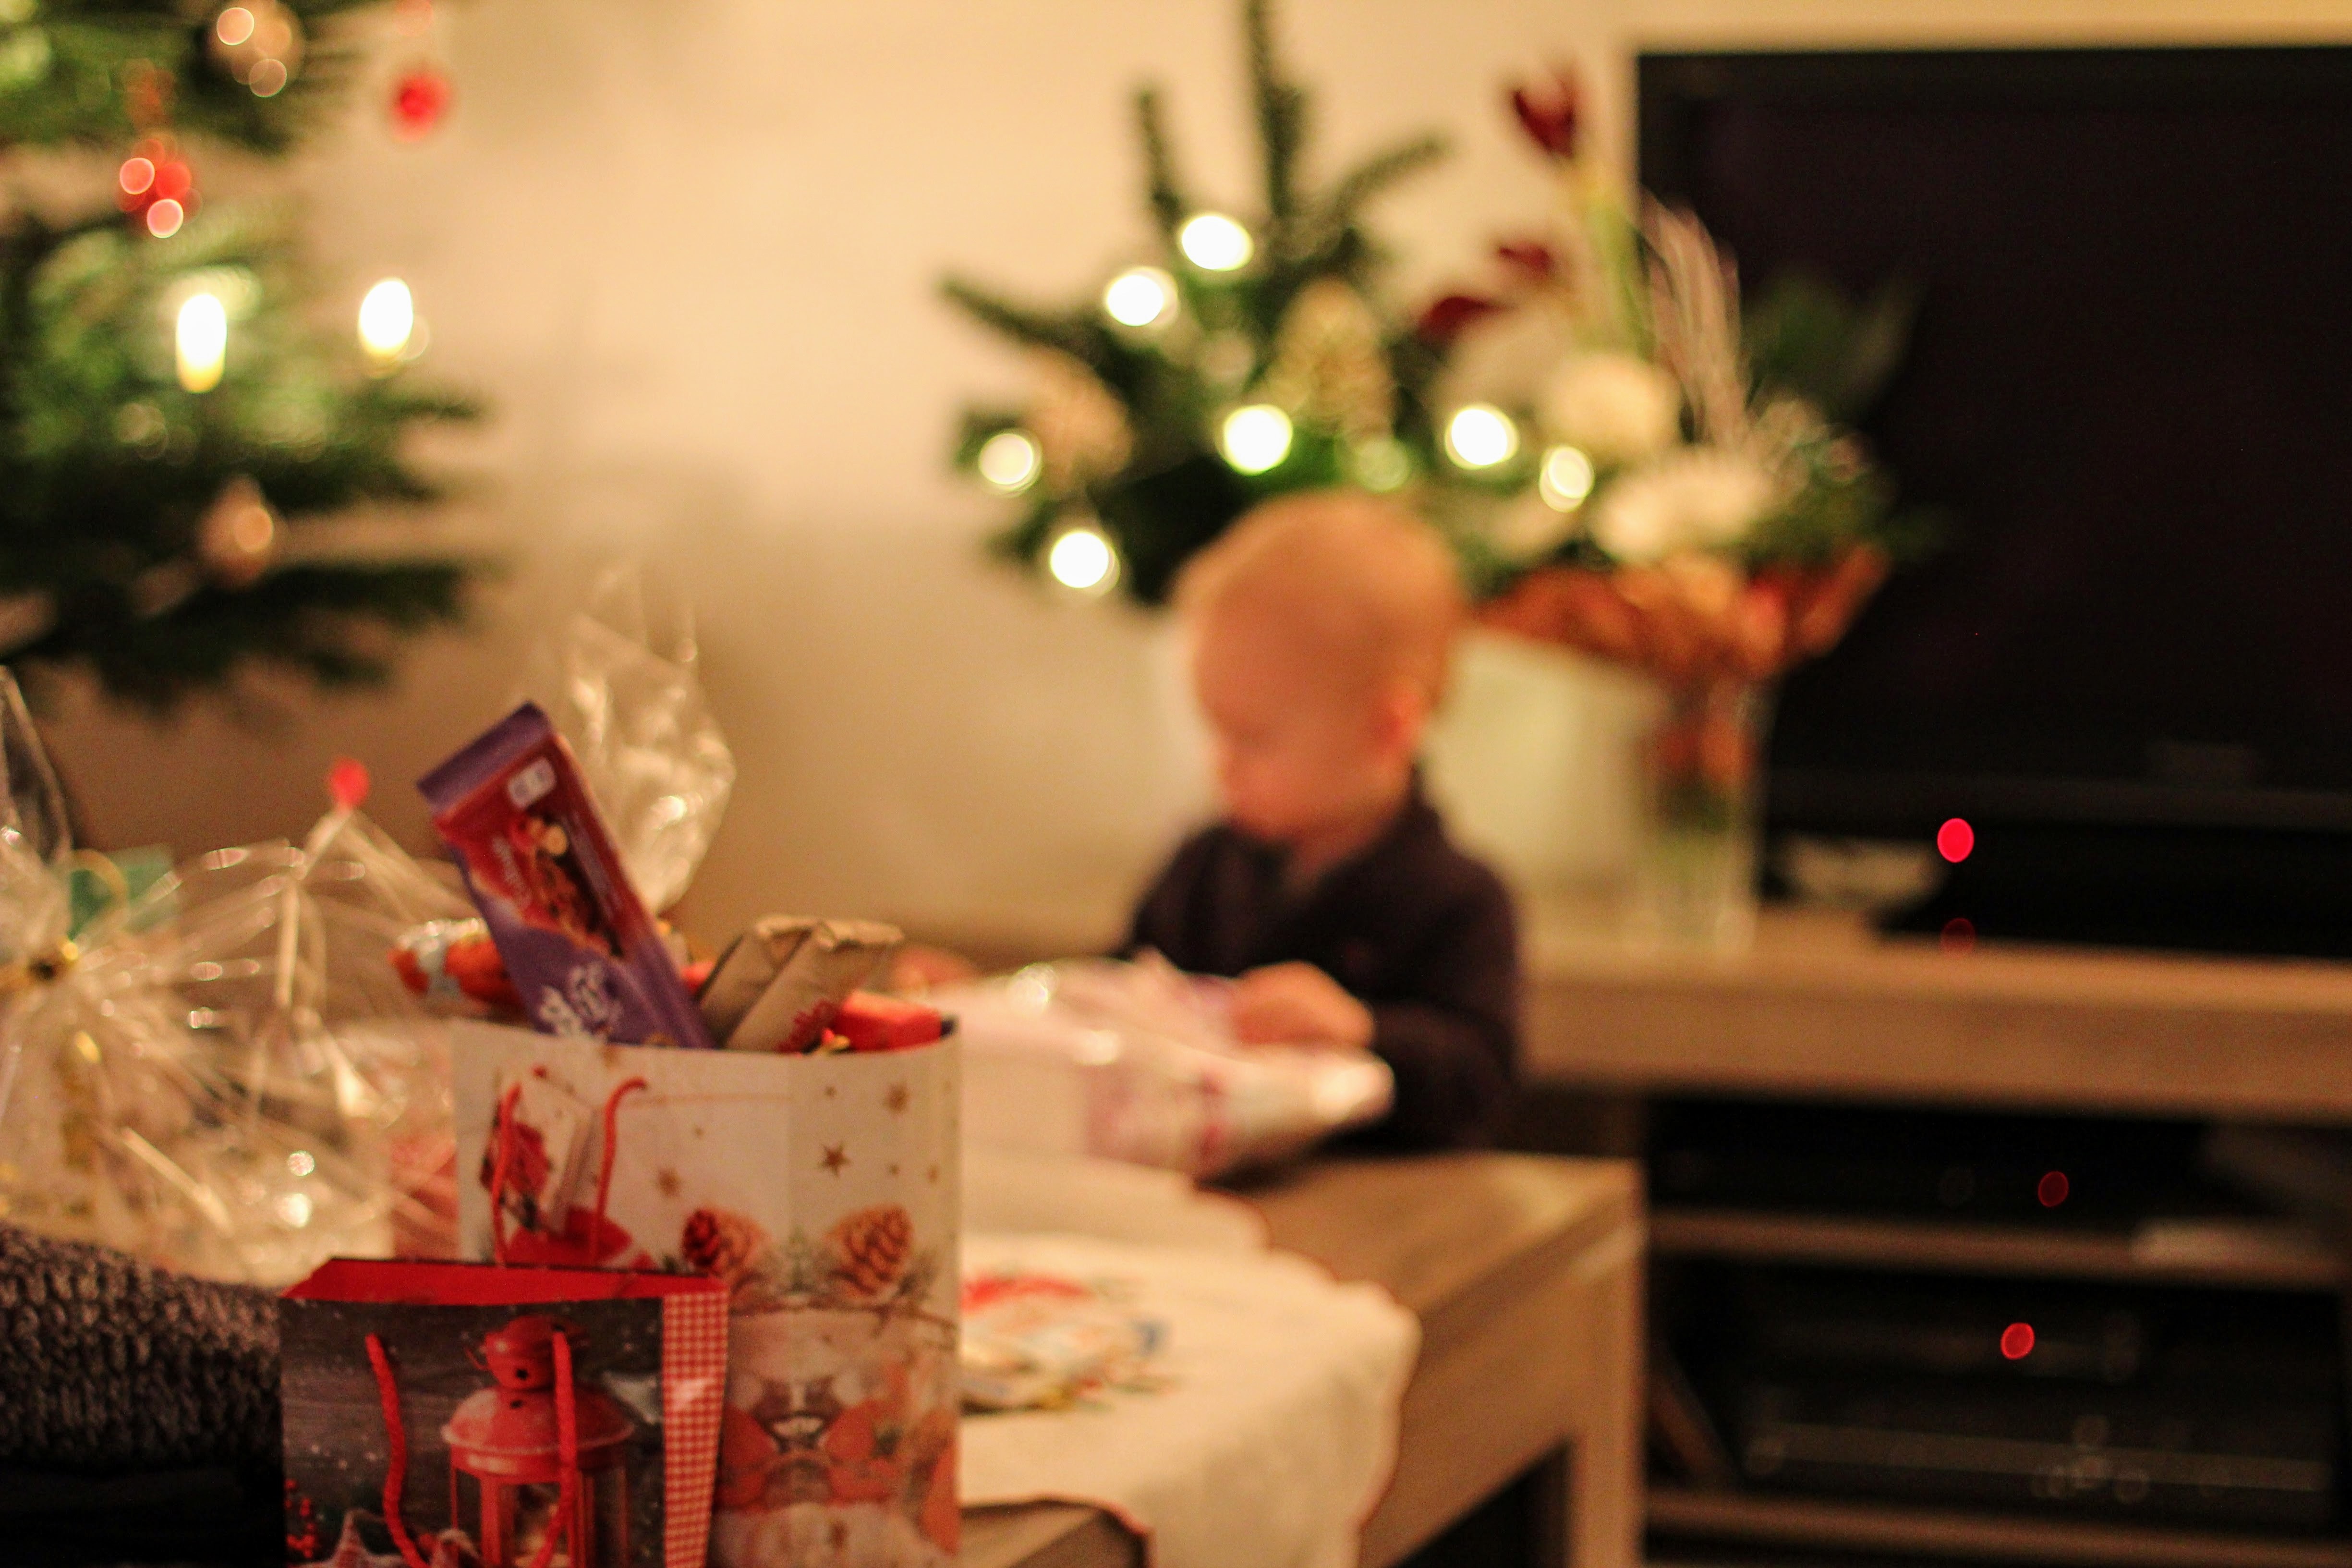
decoration, meal, holiday, child, christmas, gifts, christmas time, event, unpack